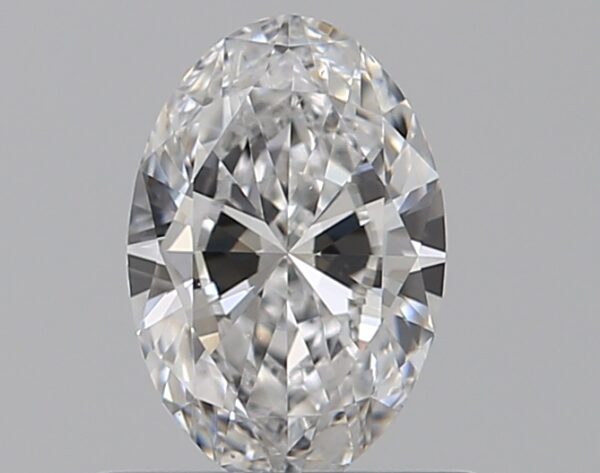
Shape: oval
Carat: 0.5
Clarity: VS2
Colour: D
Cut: EX
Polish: GD
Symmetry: GD
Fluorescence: M
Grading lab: GIA
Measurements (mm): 6.54 x 4.39 x 2.59